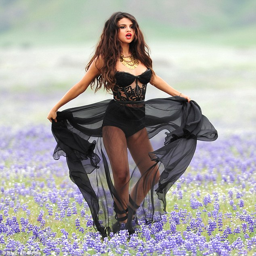
look at me : person shows she 's not a shy girl